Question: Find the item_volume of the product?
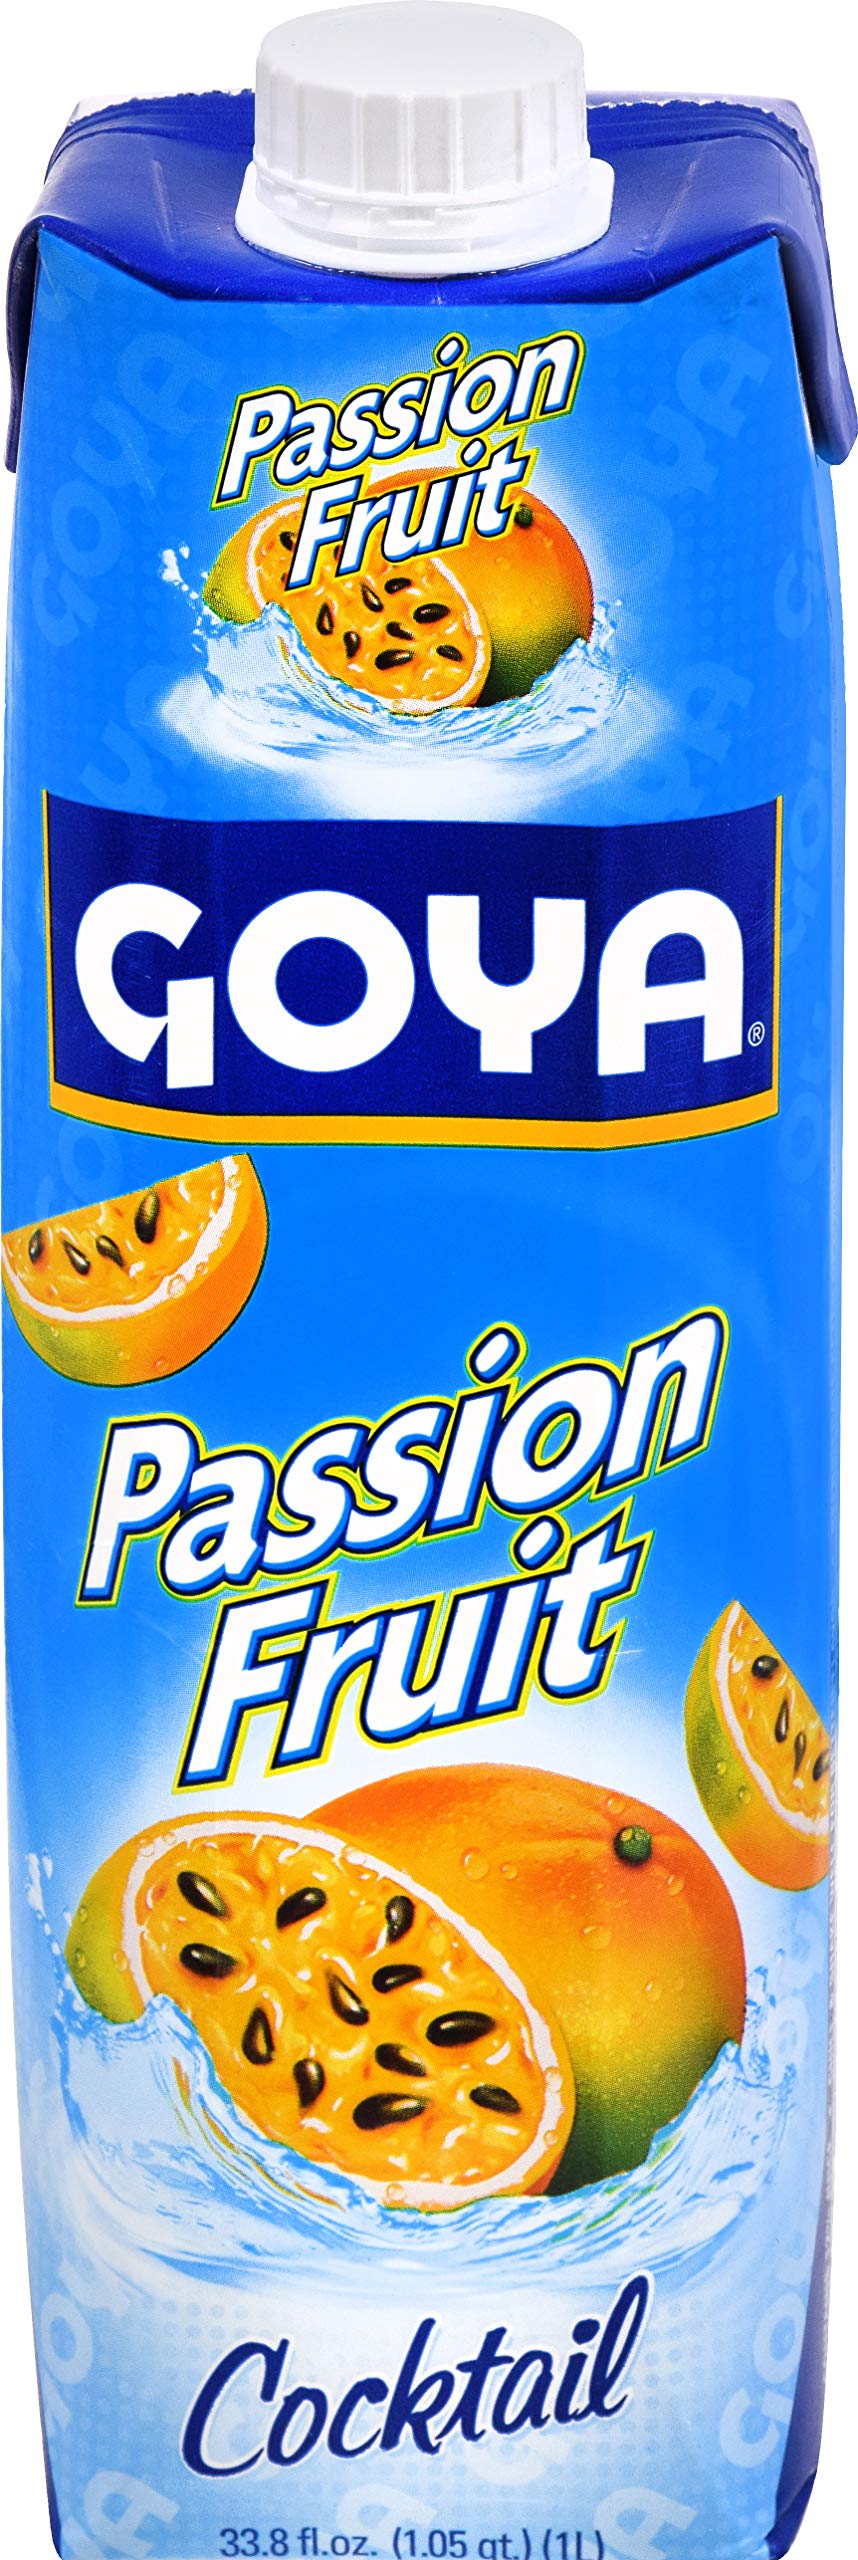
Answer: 33.8 fluid ounce